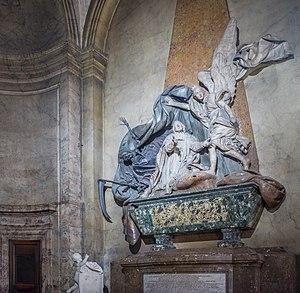
Le monument à Jean-Baptiste Languet de Gergy dans l'Église Saint-Sulpice de Paris. Italiano: Interno della Chiesa di Saint-Sulpice a Parigi.
Jean-Baptiste Languet de Gergy ou Jean-Baptiste-Joseph Languet de Gergy est le curé de l'église Saint-Sulpice à Paris de 1714 à 1748. Il a contribué à la poursuite des travaux de construction de l'église.